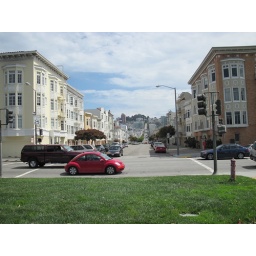
A day walking around SF. Random pictures of beautiful building and steetsA day walking around San Francisco. Random pictures of beautiful streets and buildings.